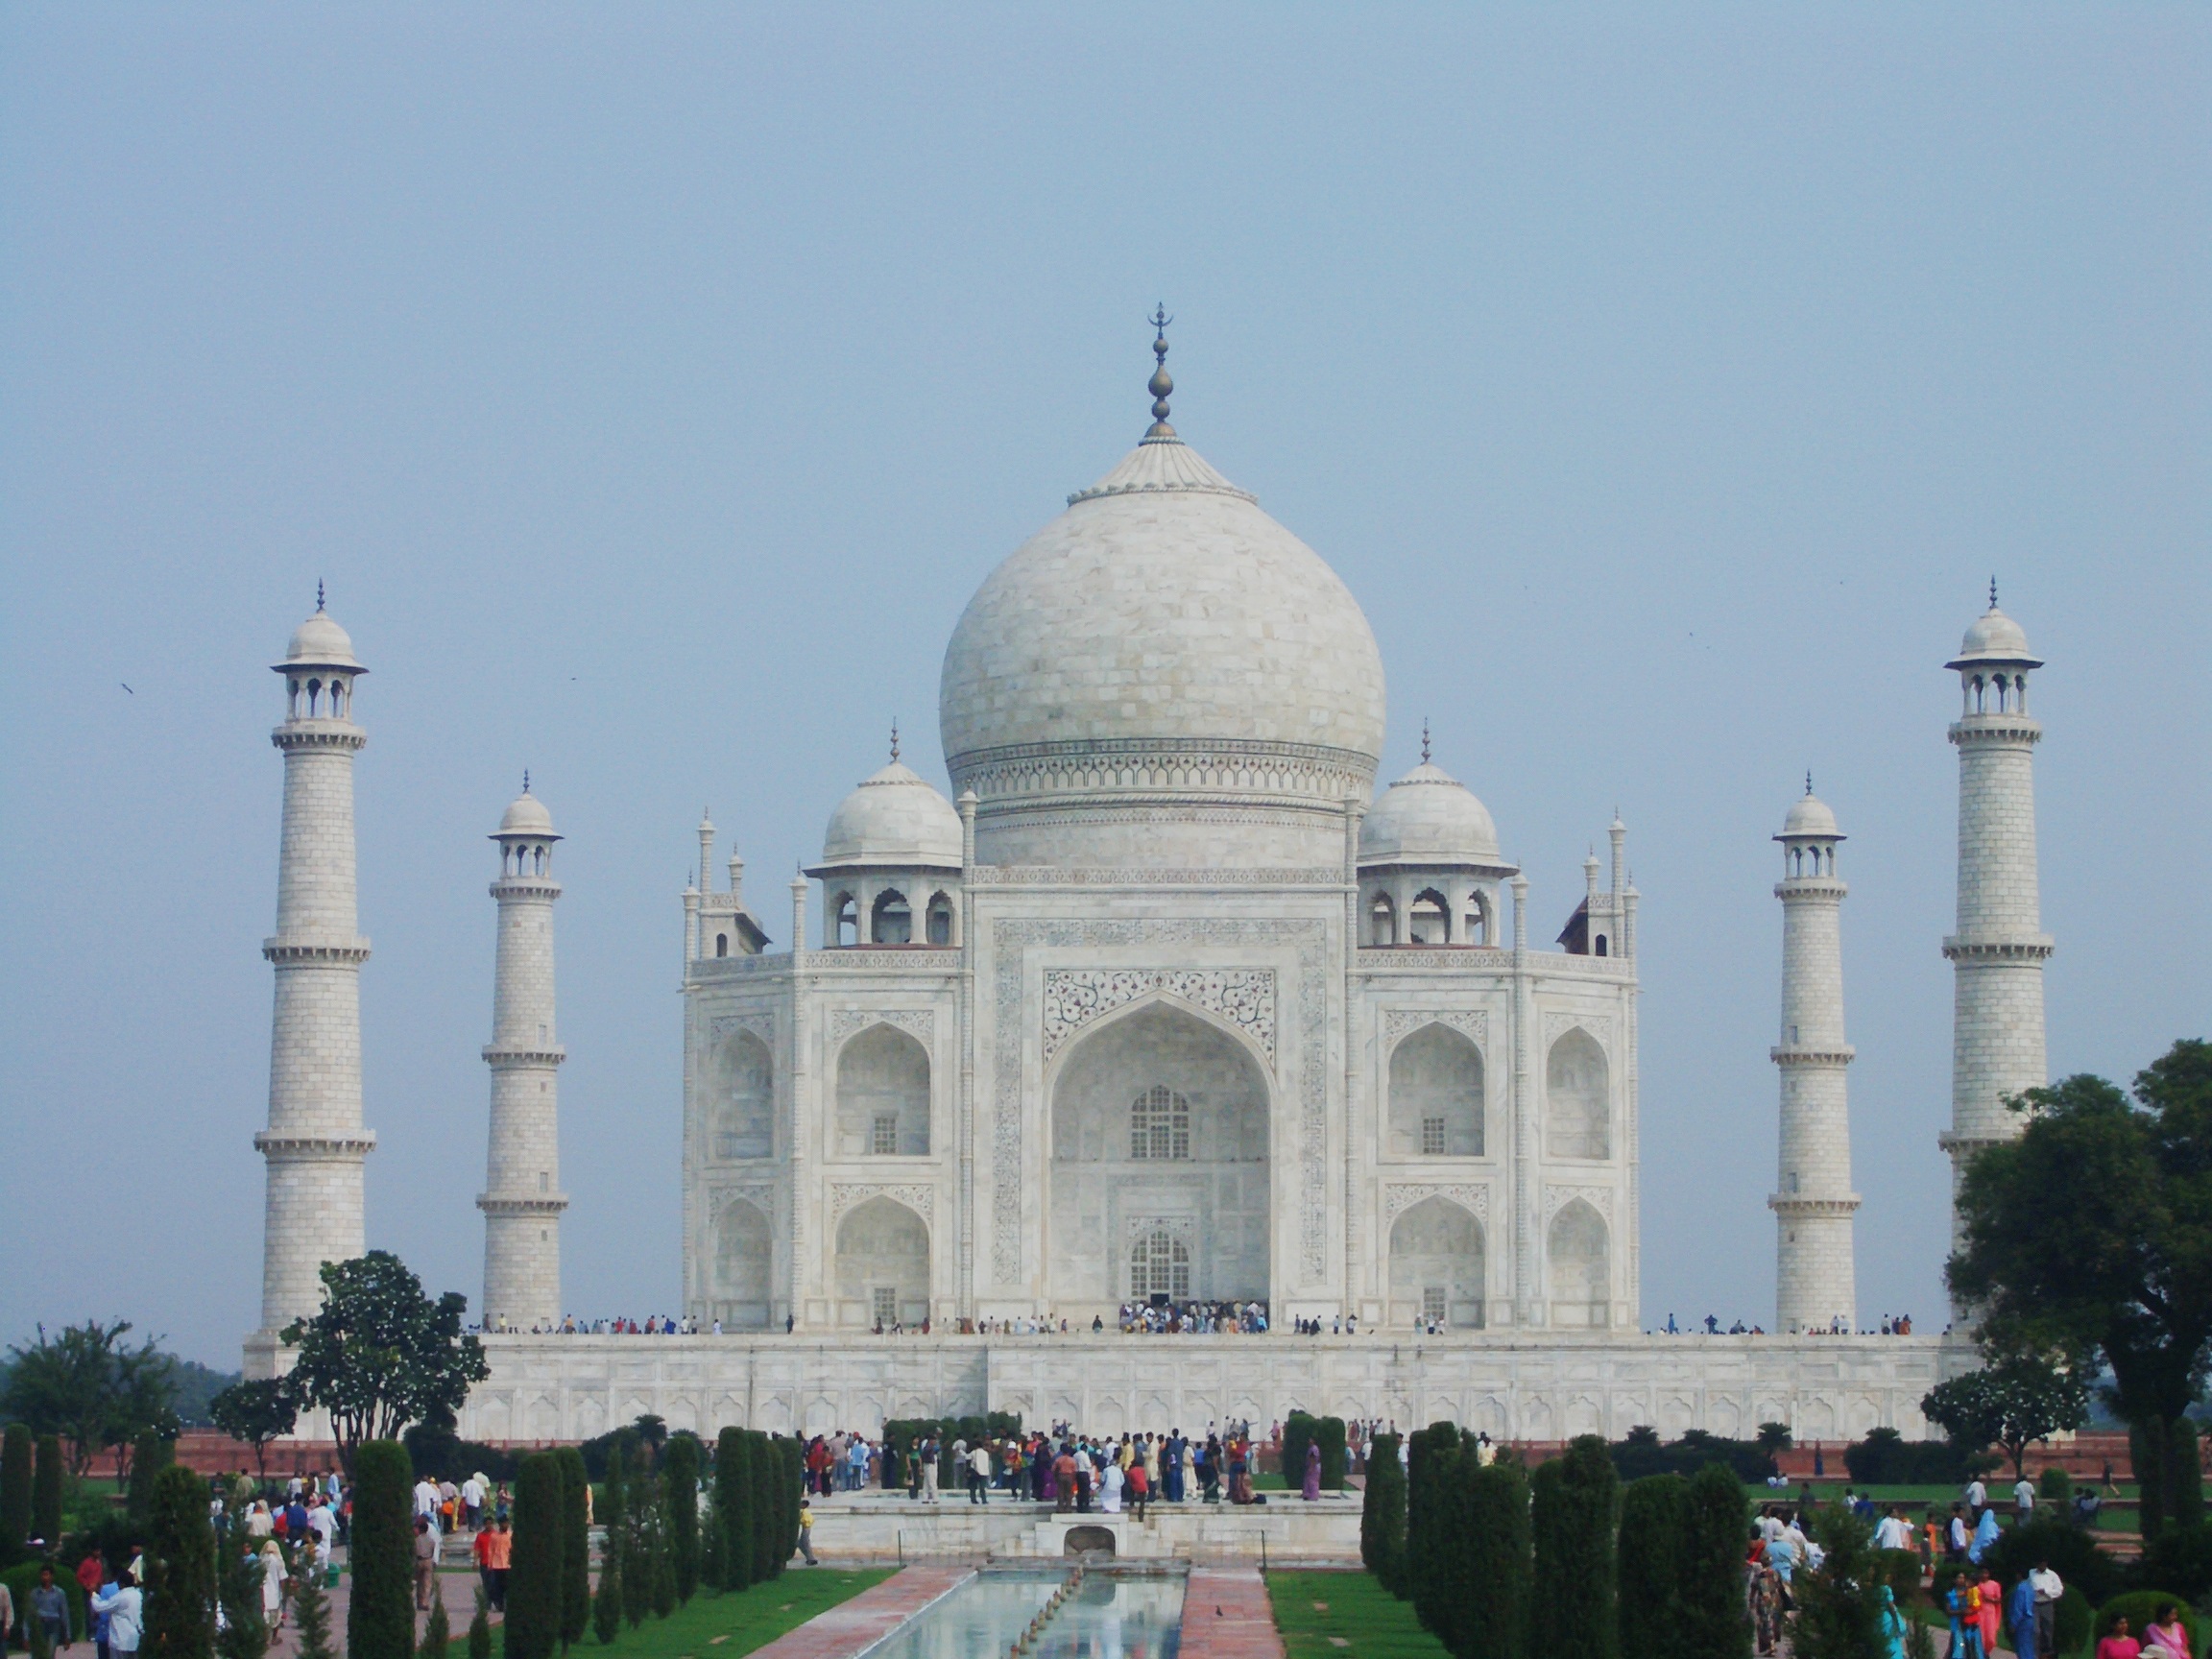
building, love, tower, landmark, place of worship, taj mahal, mosque, india, indian, agra, historic site